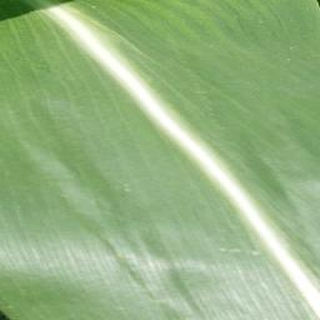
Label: healthy_corn